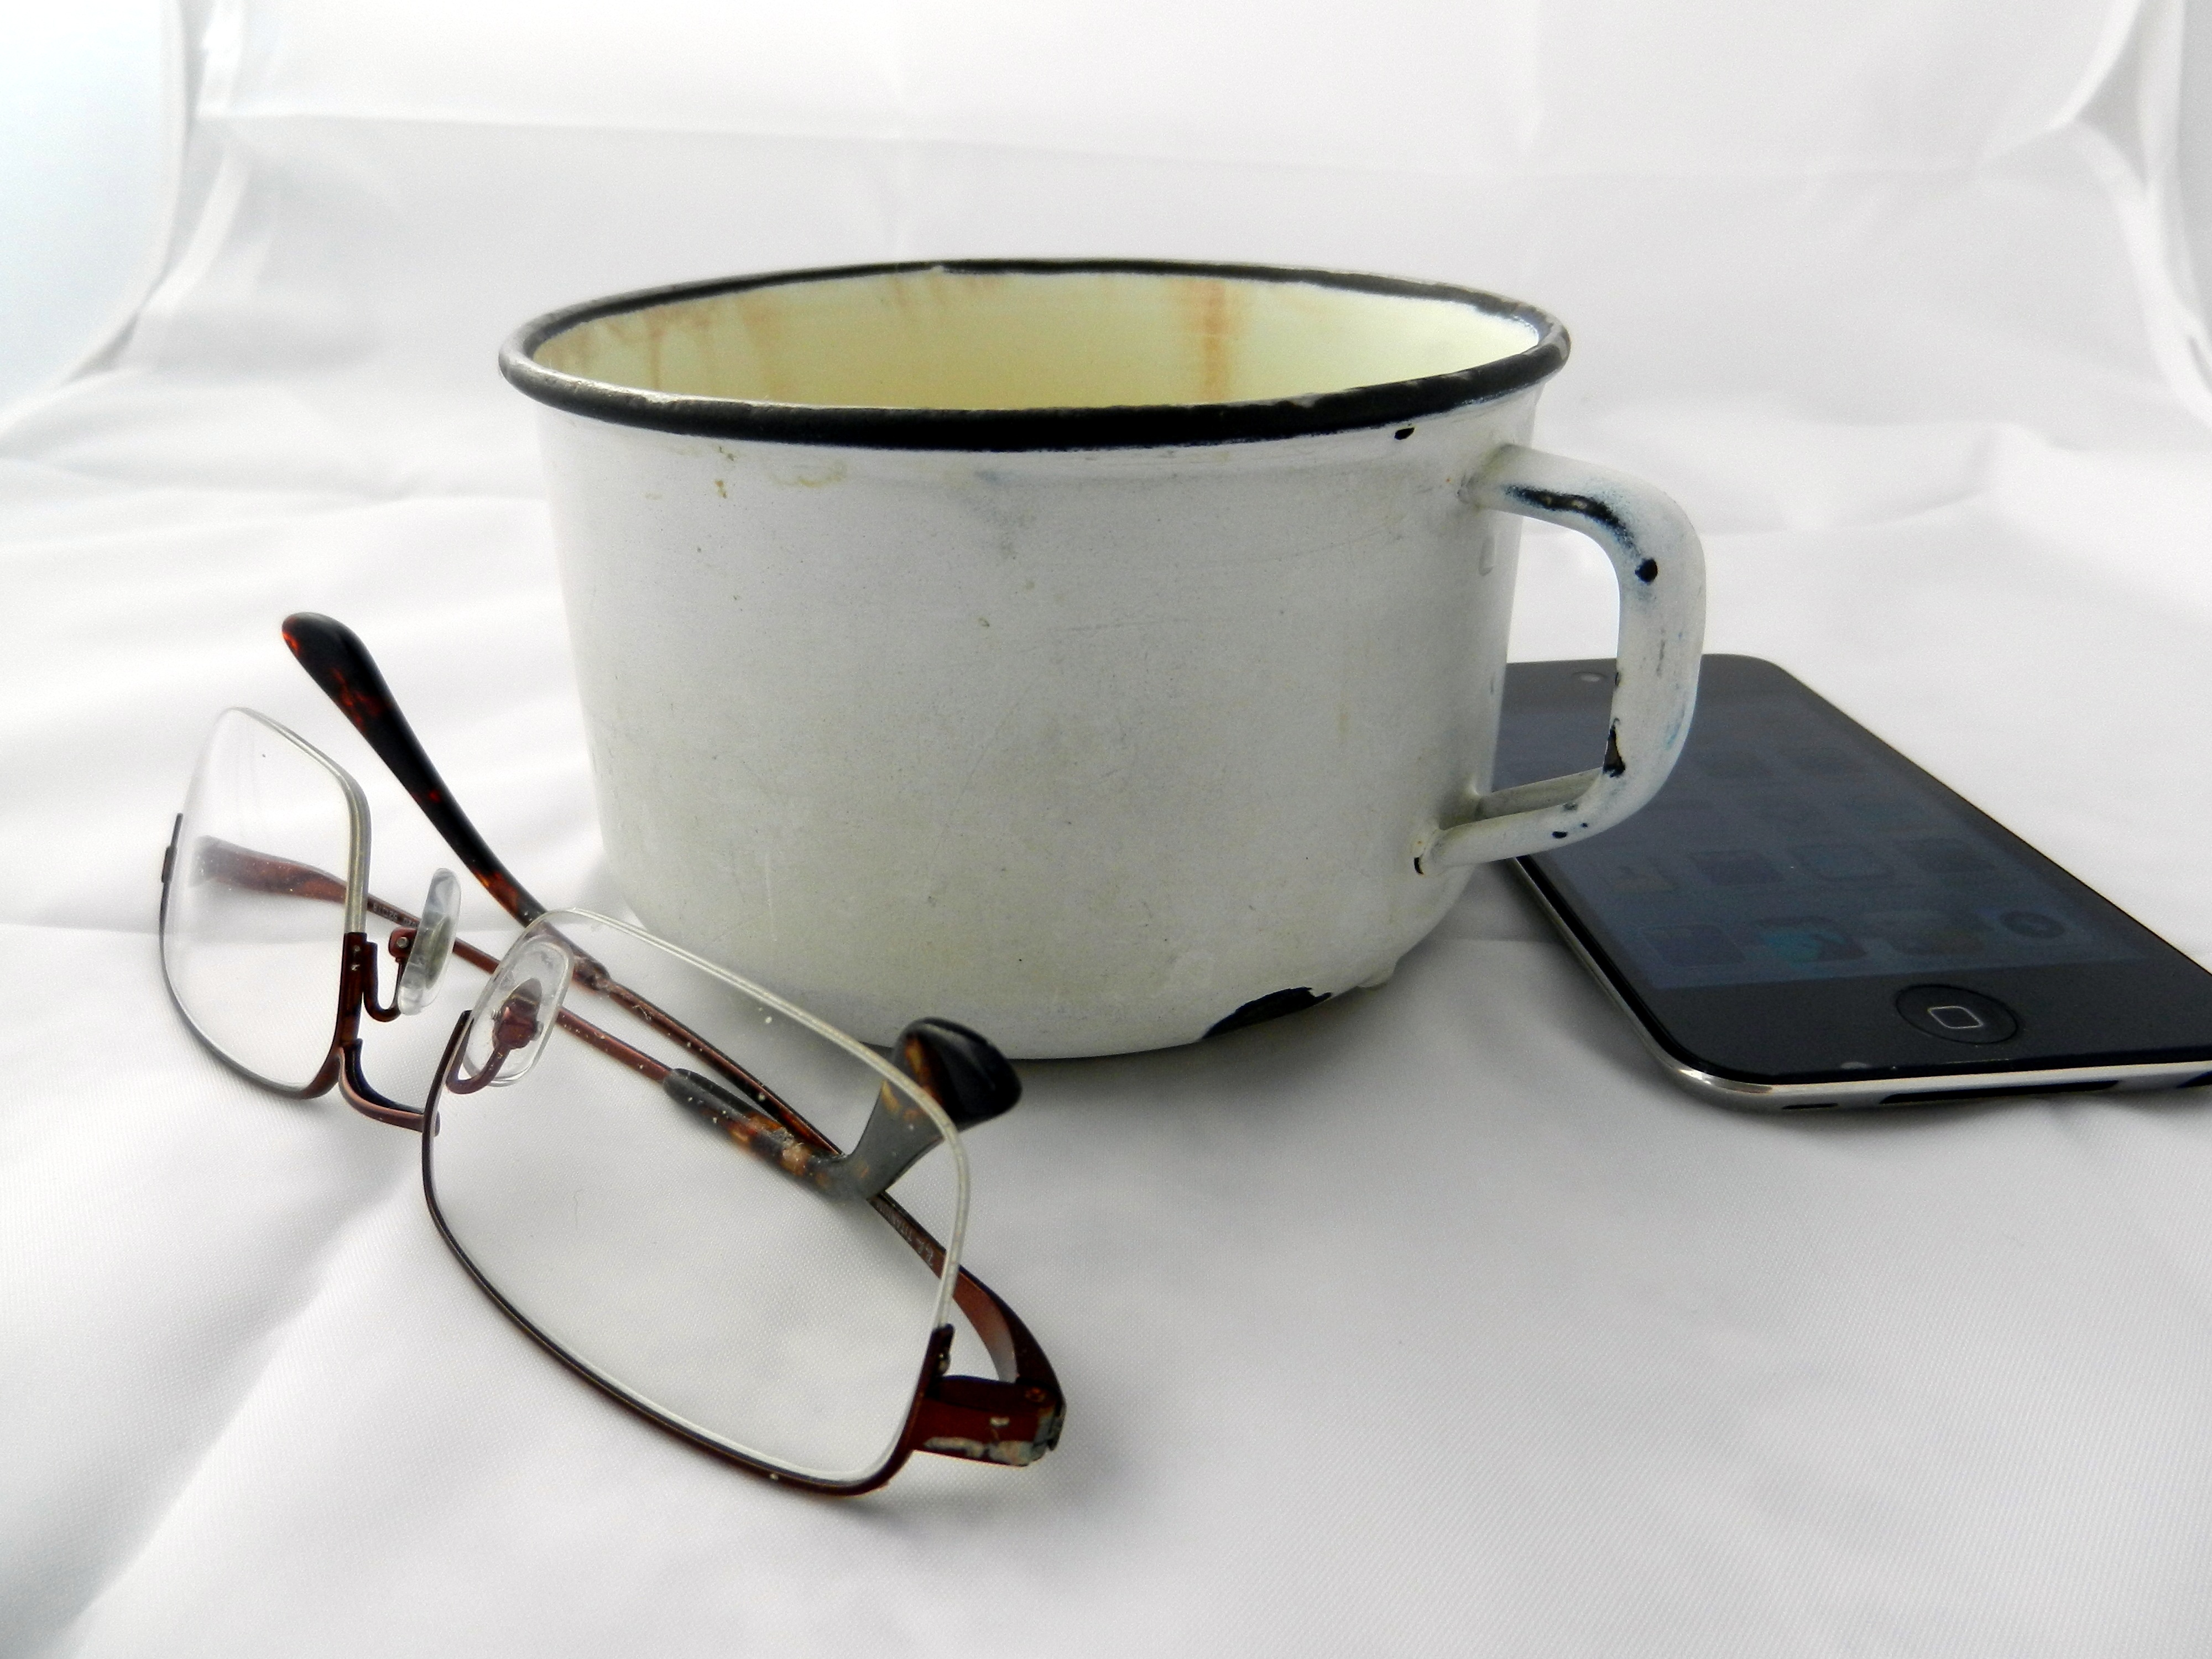
cup, phone, saucer, breakfast, mobile phone, coffee cup, sunglasses, glasses, eyewear, vision care